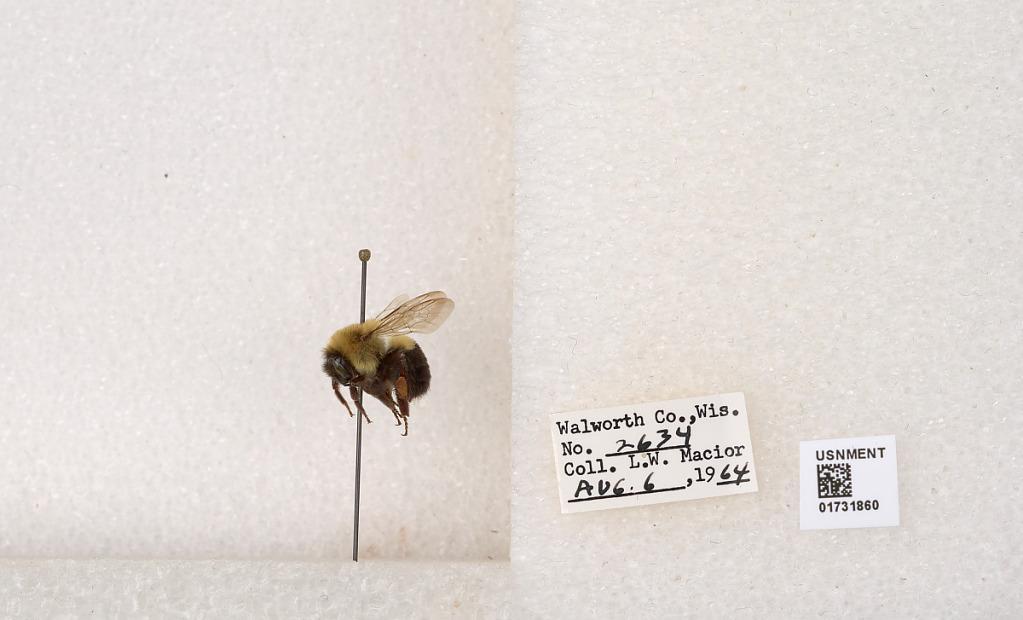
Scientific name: Bombus impatiens Cresson
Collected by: L. Macior
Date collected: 1964-8-6
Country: United States
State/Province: Wisconsin
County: Walworth
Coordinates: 42.6685, -88.5419